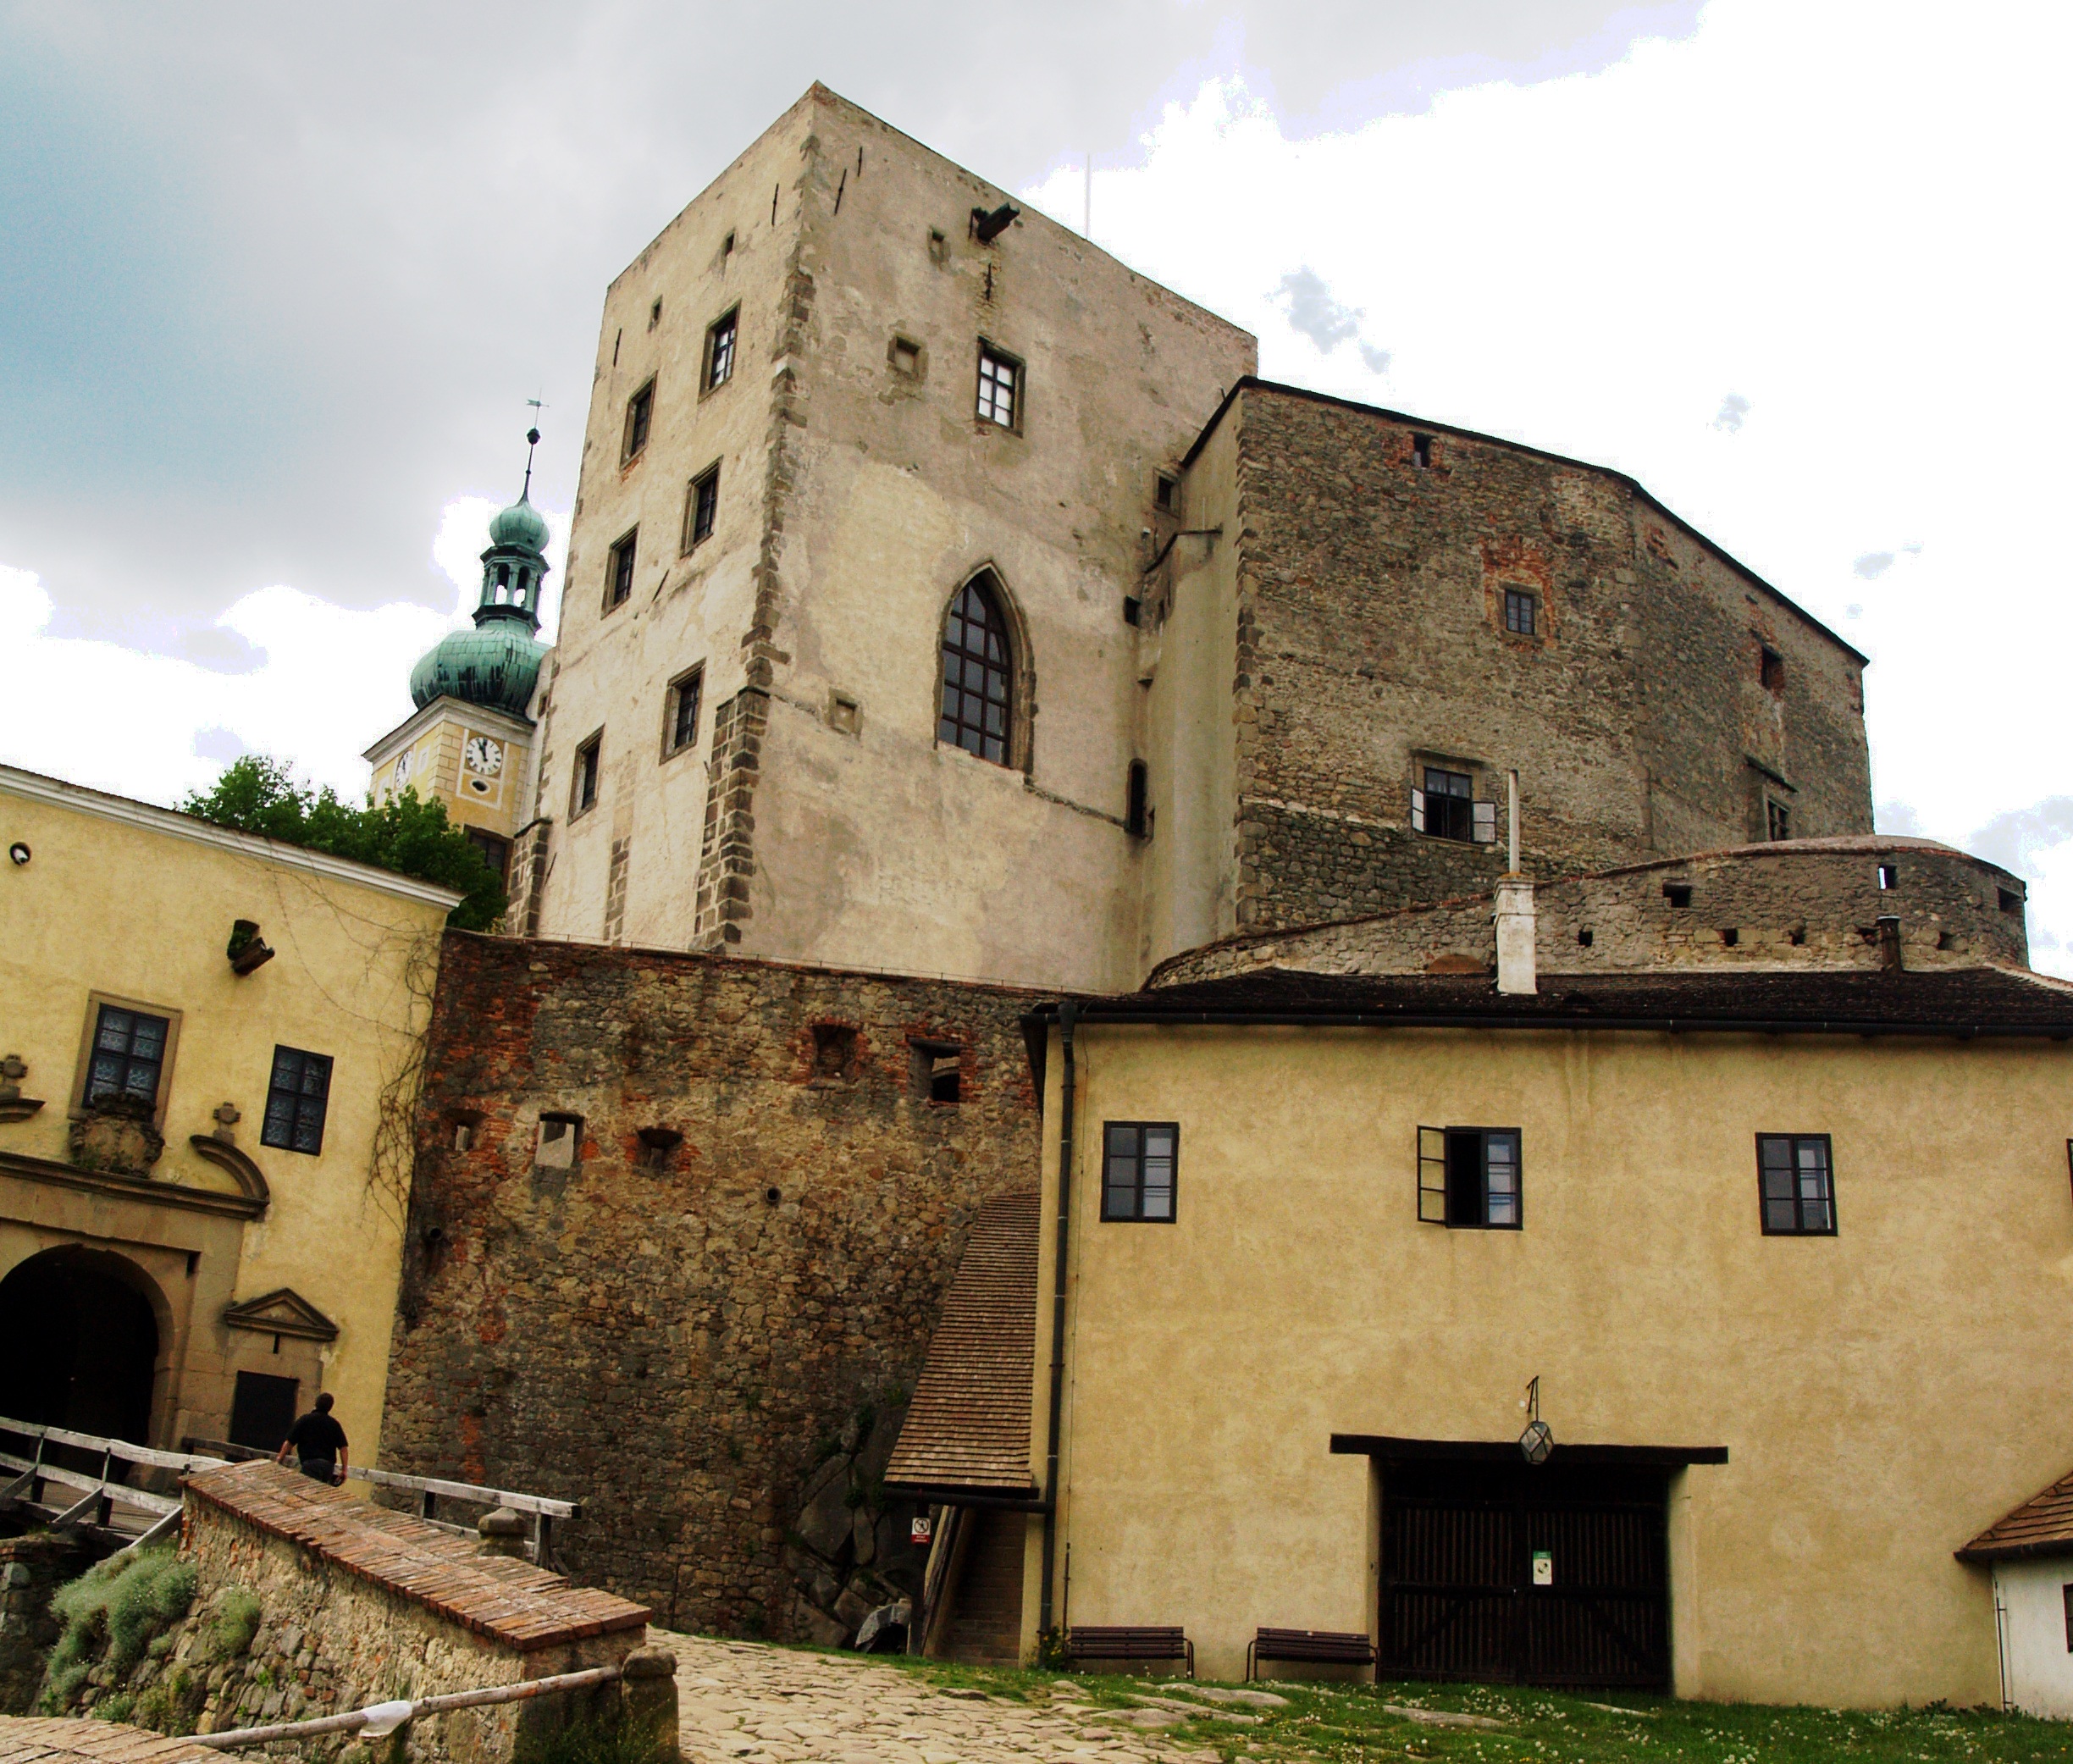
architecture, town, building, chateau, monument, village, cottage, castle, property, fortification, history, middle ages, strength, the walls of the, the fortifications, buchlov